EFL Cup

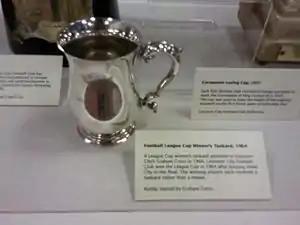
Rather than the traditional medal, each member of the League Cup-winning team used to receive a tankard. Today, winning players receive medals.

The League Cup was criticised by the better-endowed clubs. "The Times" correspondent at the time felt that the League Cup was a step in the wrong direction; the European Cup had been formed five years prior to the League Cup and the correspondent felt the League Cup's introduction was adding to existing problems. "The Times" published on 30 May 1960: "Where a drastic reduction is required in an attempt to raise quality, no doubt quantity and a further spread of mediocrity will be the dose. Where men like Count Bernabeu with his wider horizons, think in terms of a European League for the future in which a lead could surely now be given jointly by our leaders, the Football League propose next season to implement their useless Football League Cup to be played in midweek. It gets the players, the clubs and the public nowhere."